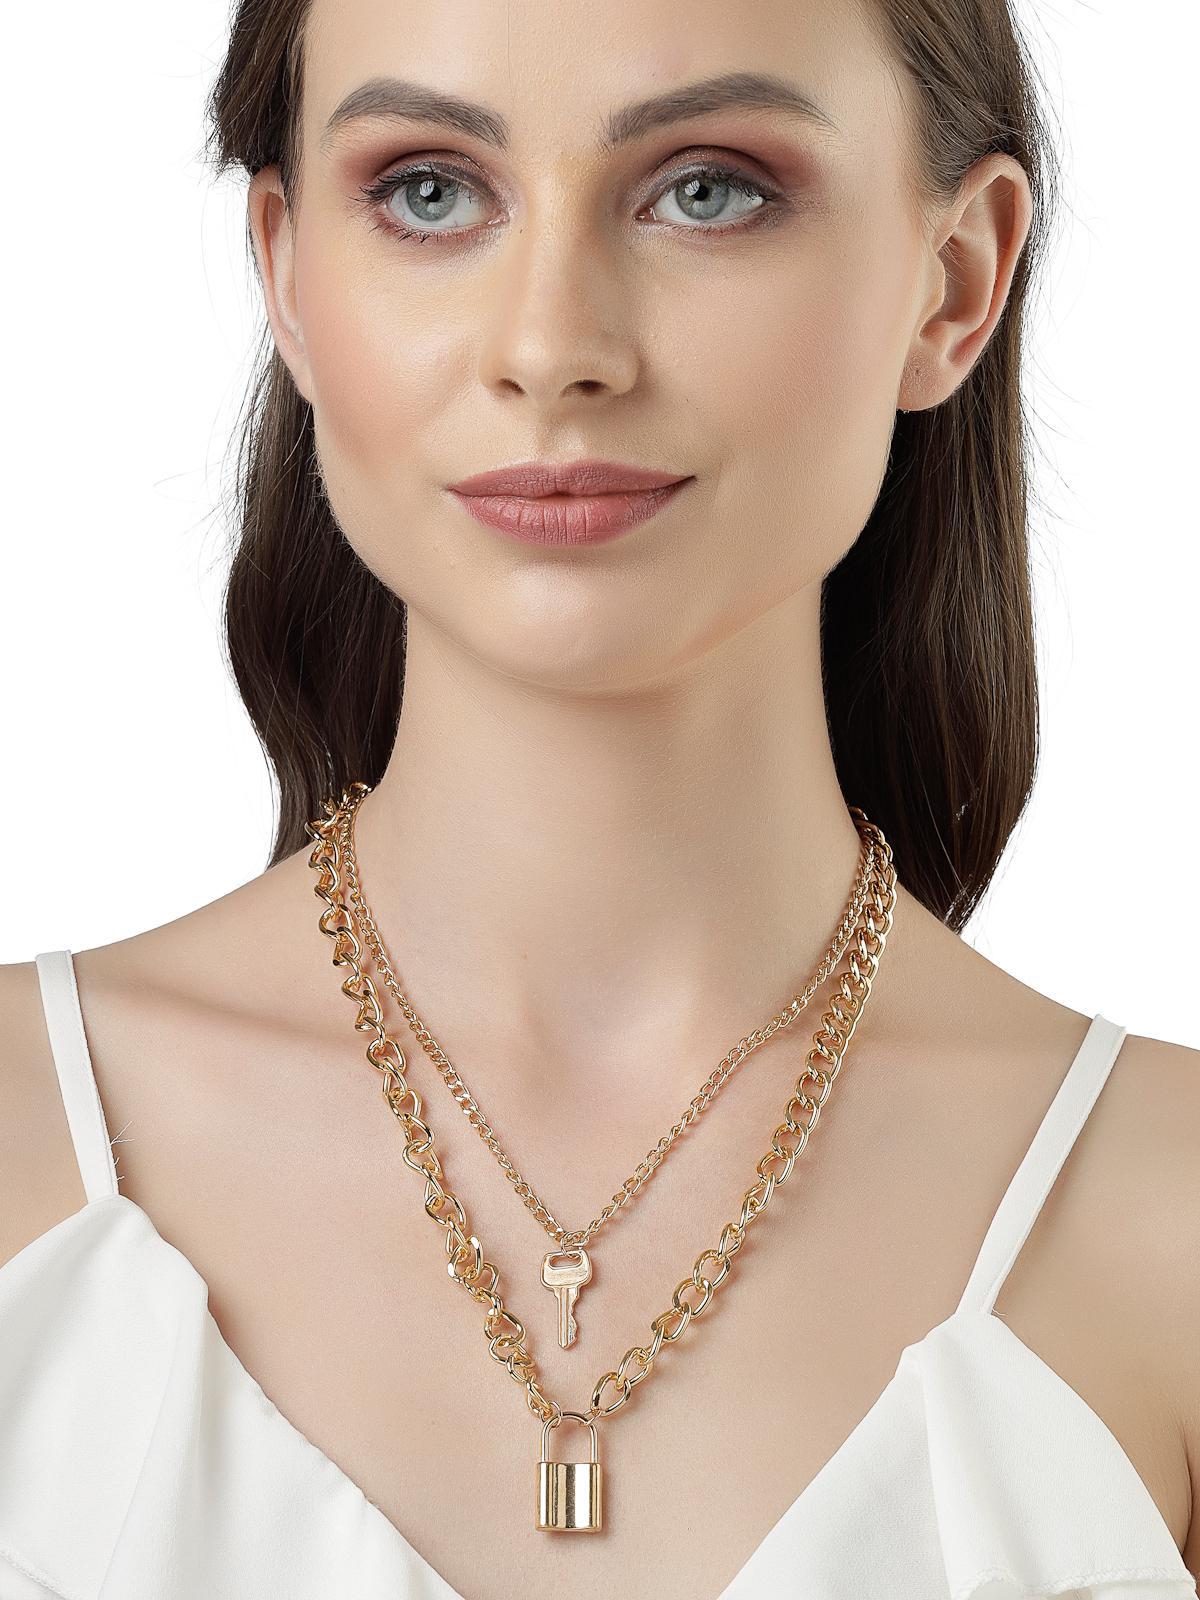
Scintillare by Sukkhi Iconic Style Gold Plated Key Lock Pendant Necklace for Women & Girls |Birthday Gift for Girls And Women Anniversary Gift for Wife| Gifts Collection|N106787
Type: Necklaces & Pendants
Brand: Scintillare by Sukkhi
Price: Rs. 275
 Unlock the epitome of style with Scintillare by Sukkhi's Iconic Style Gold Plated Key Lock Pendant Necklace. Perfect for women and girls, it's an ideal birthday or anniversary gift. The iconic design features a key lock pendant in gold-plated brilliance, adding a touch of timeless elegance to any ensemble. Elevate your look with this stunning necklace, an iconic and chic addition to your collection. Scintillare by Sukkhi offers a thoughtfully crafted choice from their Gifts Collection, ensuring every occasion is celebrated with grace and enduring style.Disclaimer:There may be slight variation in shade and colour due to photographic effects and monitor settings
Included: 1 Necklace